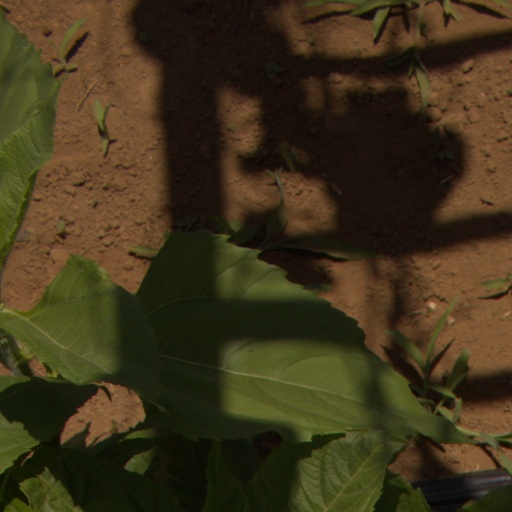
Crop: Jerusalem artichoke